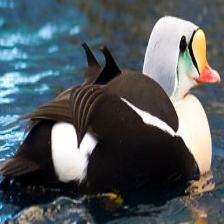
Species: KING EIDER
Scientific name: SOMATERIA SPECTABILIS
ImageNet parent category: drake